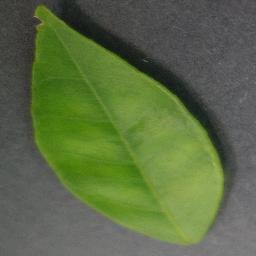
Label: Orange___Haunglongbing_(Citrus_greening)